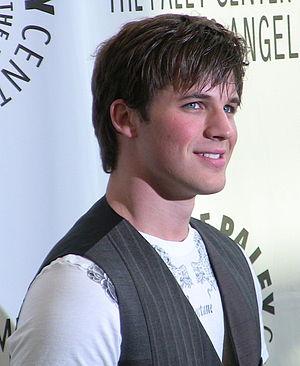
Liam Court est un personnage fictif de la série télévisée américaine 90210 Beverly Hills : Nouvelle Génération interprété par Matt Lanter. Liam est un personnage mystérieux, il est toujours à l'écart des autres personnes et il n'aime pas l'école. Au cours de la première saison, le personnage a des sentiments pour Naomi Clark bien qu'il ait couché avec la sœur de cette dernière, Jen. Après sa rupture avec Naomi dans la saison 2, il tombera amoureux d'Annie et vivra une longue histoire avec elle.